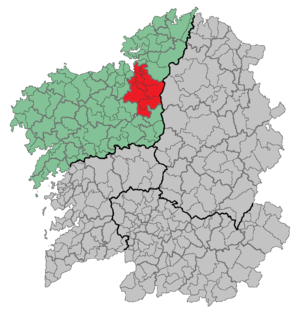
Betanzos est une comarque de la province de La Corogne en Galice. Cette comarque regroupe onze communes.